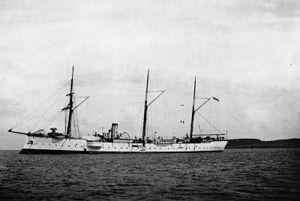
La classe Bussard est une classe de croiseur non protégé construit pour la Kaiserliche Marine à la fin du XIXᵉ siècle. Six navires, le Bussard, Falke, Seeadler, Cormoran, Condor et Geier, furent construits par les chantiers navals Kaiserliche Werft Danzig, Kaiserliche Werft Kiel, Kaiserliche Werft Wilhelmshaven et Blohm + Voss de Hambourg.
Le SMS Falke est un navire de guerre de la marine impériale allemande qui appartient à la classe Bussard qui comprenait six croiseurs de quatrième classe. Le bateau, mis à l'eau le 4 avril 1891, a été déclassé au rang de croiseur auxiliaire en 1899.